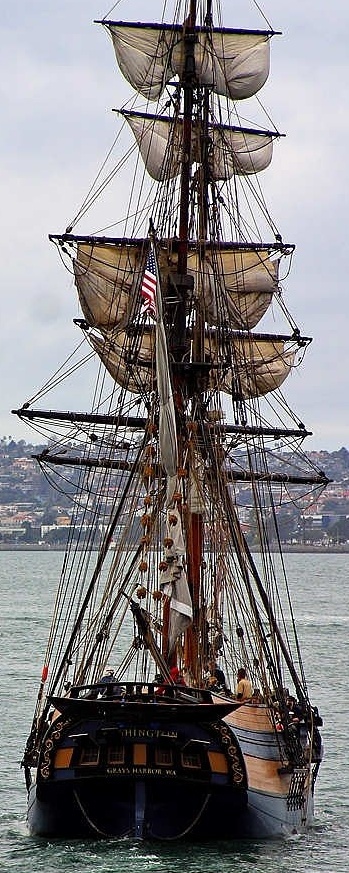
Vehicle type: Ships